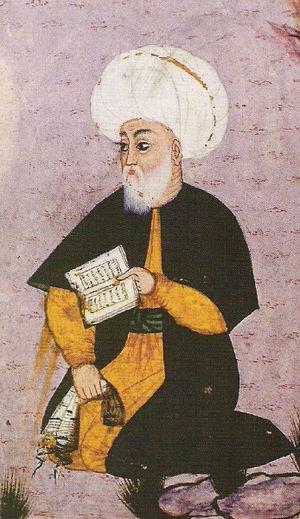
Les Azéris, aussi appelés Āzarīs, Azerbaïdjanis, Turcs azéris, ou Turcs, forment un groupe ethnique d'origine turcique qui vit principalement dans le nord-ouest de l'Iran et dans la République d'Azerbaïdjan. On les trouve aussi dans une large zone du Caucase au plateau iranien. Les Azéris sont en majorité musulmans chiite et ont un patrimoine culturel composé d'éléments iraniens, caucasiens et turcs.
L'alévisme regroupe des membres de l'islam dits hétérodoxes et revendique en son sein la tradition universelle et originelle de l'islam et plus largement de toutes les religions monothéistes. L'alévisme se rattache au chiisme duodécimain à travers le sixième imam et à Haci Bektaş Veli, fondateur de l'ordre des bektachi dont la généalogie mythique remonte aussi au sixième imam. Il se classe dans les traditions soufies et ses croyances sont assimilables au panenthéisme. Bien qu'il soit de tradition très ancienne, certains voient en l'alévisme une philosophie et une croyance propre à lui-même hors de l'islam, et d'autres un courant « libéral » ou « progressiste » de l'islam dont les dogmes diffèrent de ceux du sunnisme et du chiisme dit jafarisme.